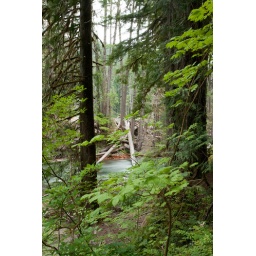
standing in river bed